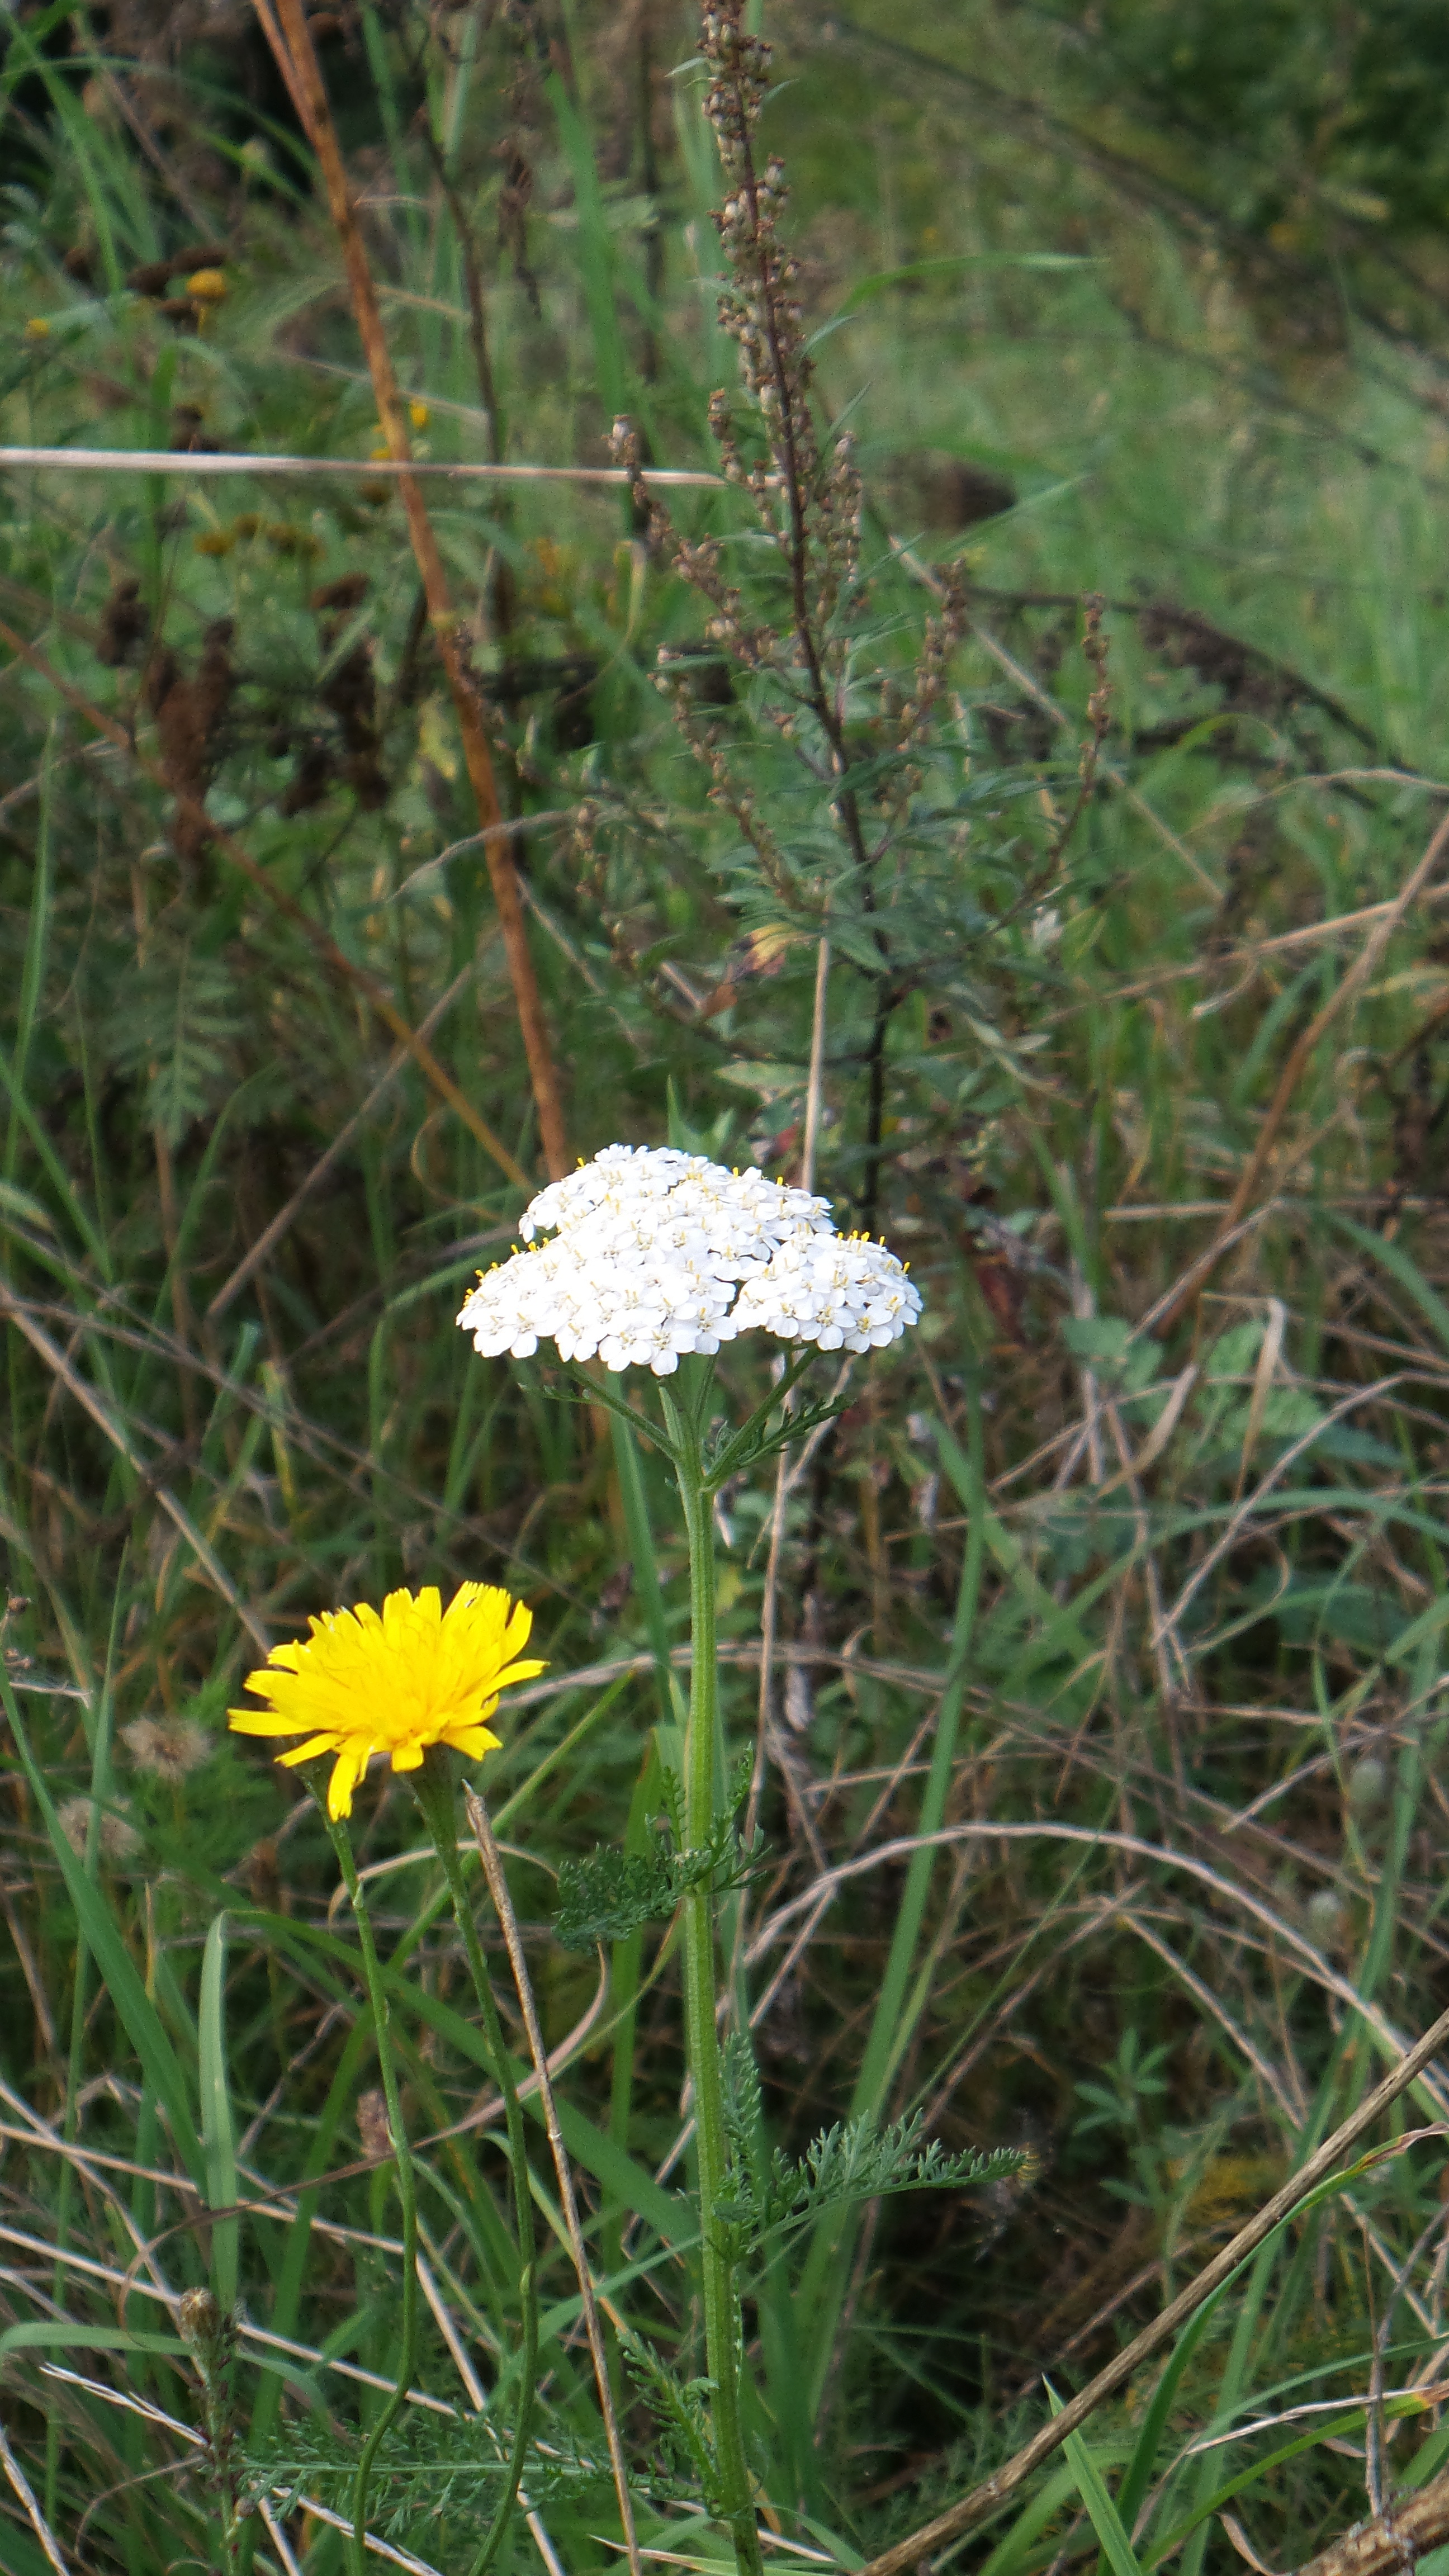
nature, grass, blossom, plant, meadow, prairie, flower, bloom, botany, close, flora, fauna, wildflower, wild flowers, woodland, habitat, natural environment